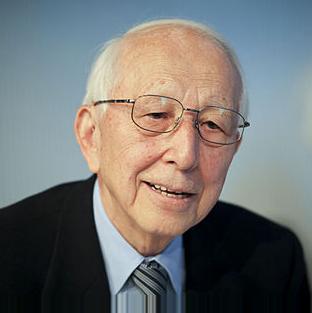
Age: 81